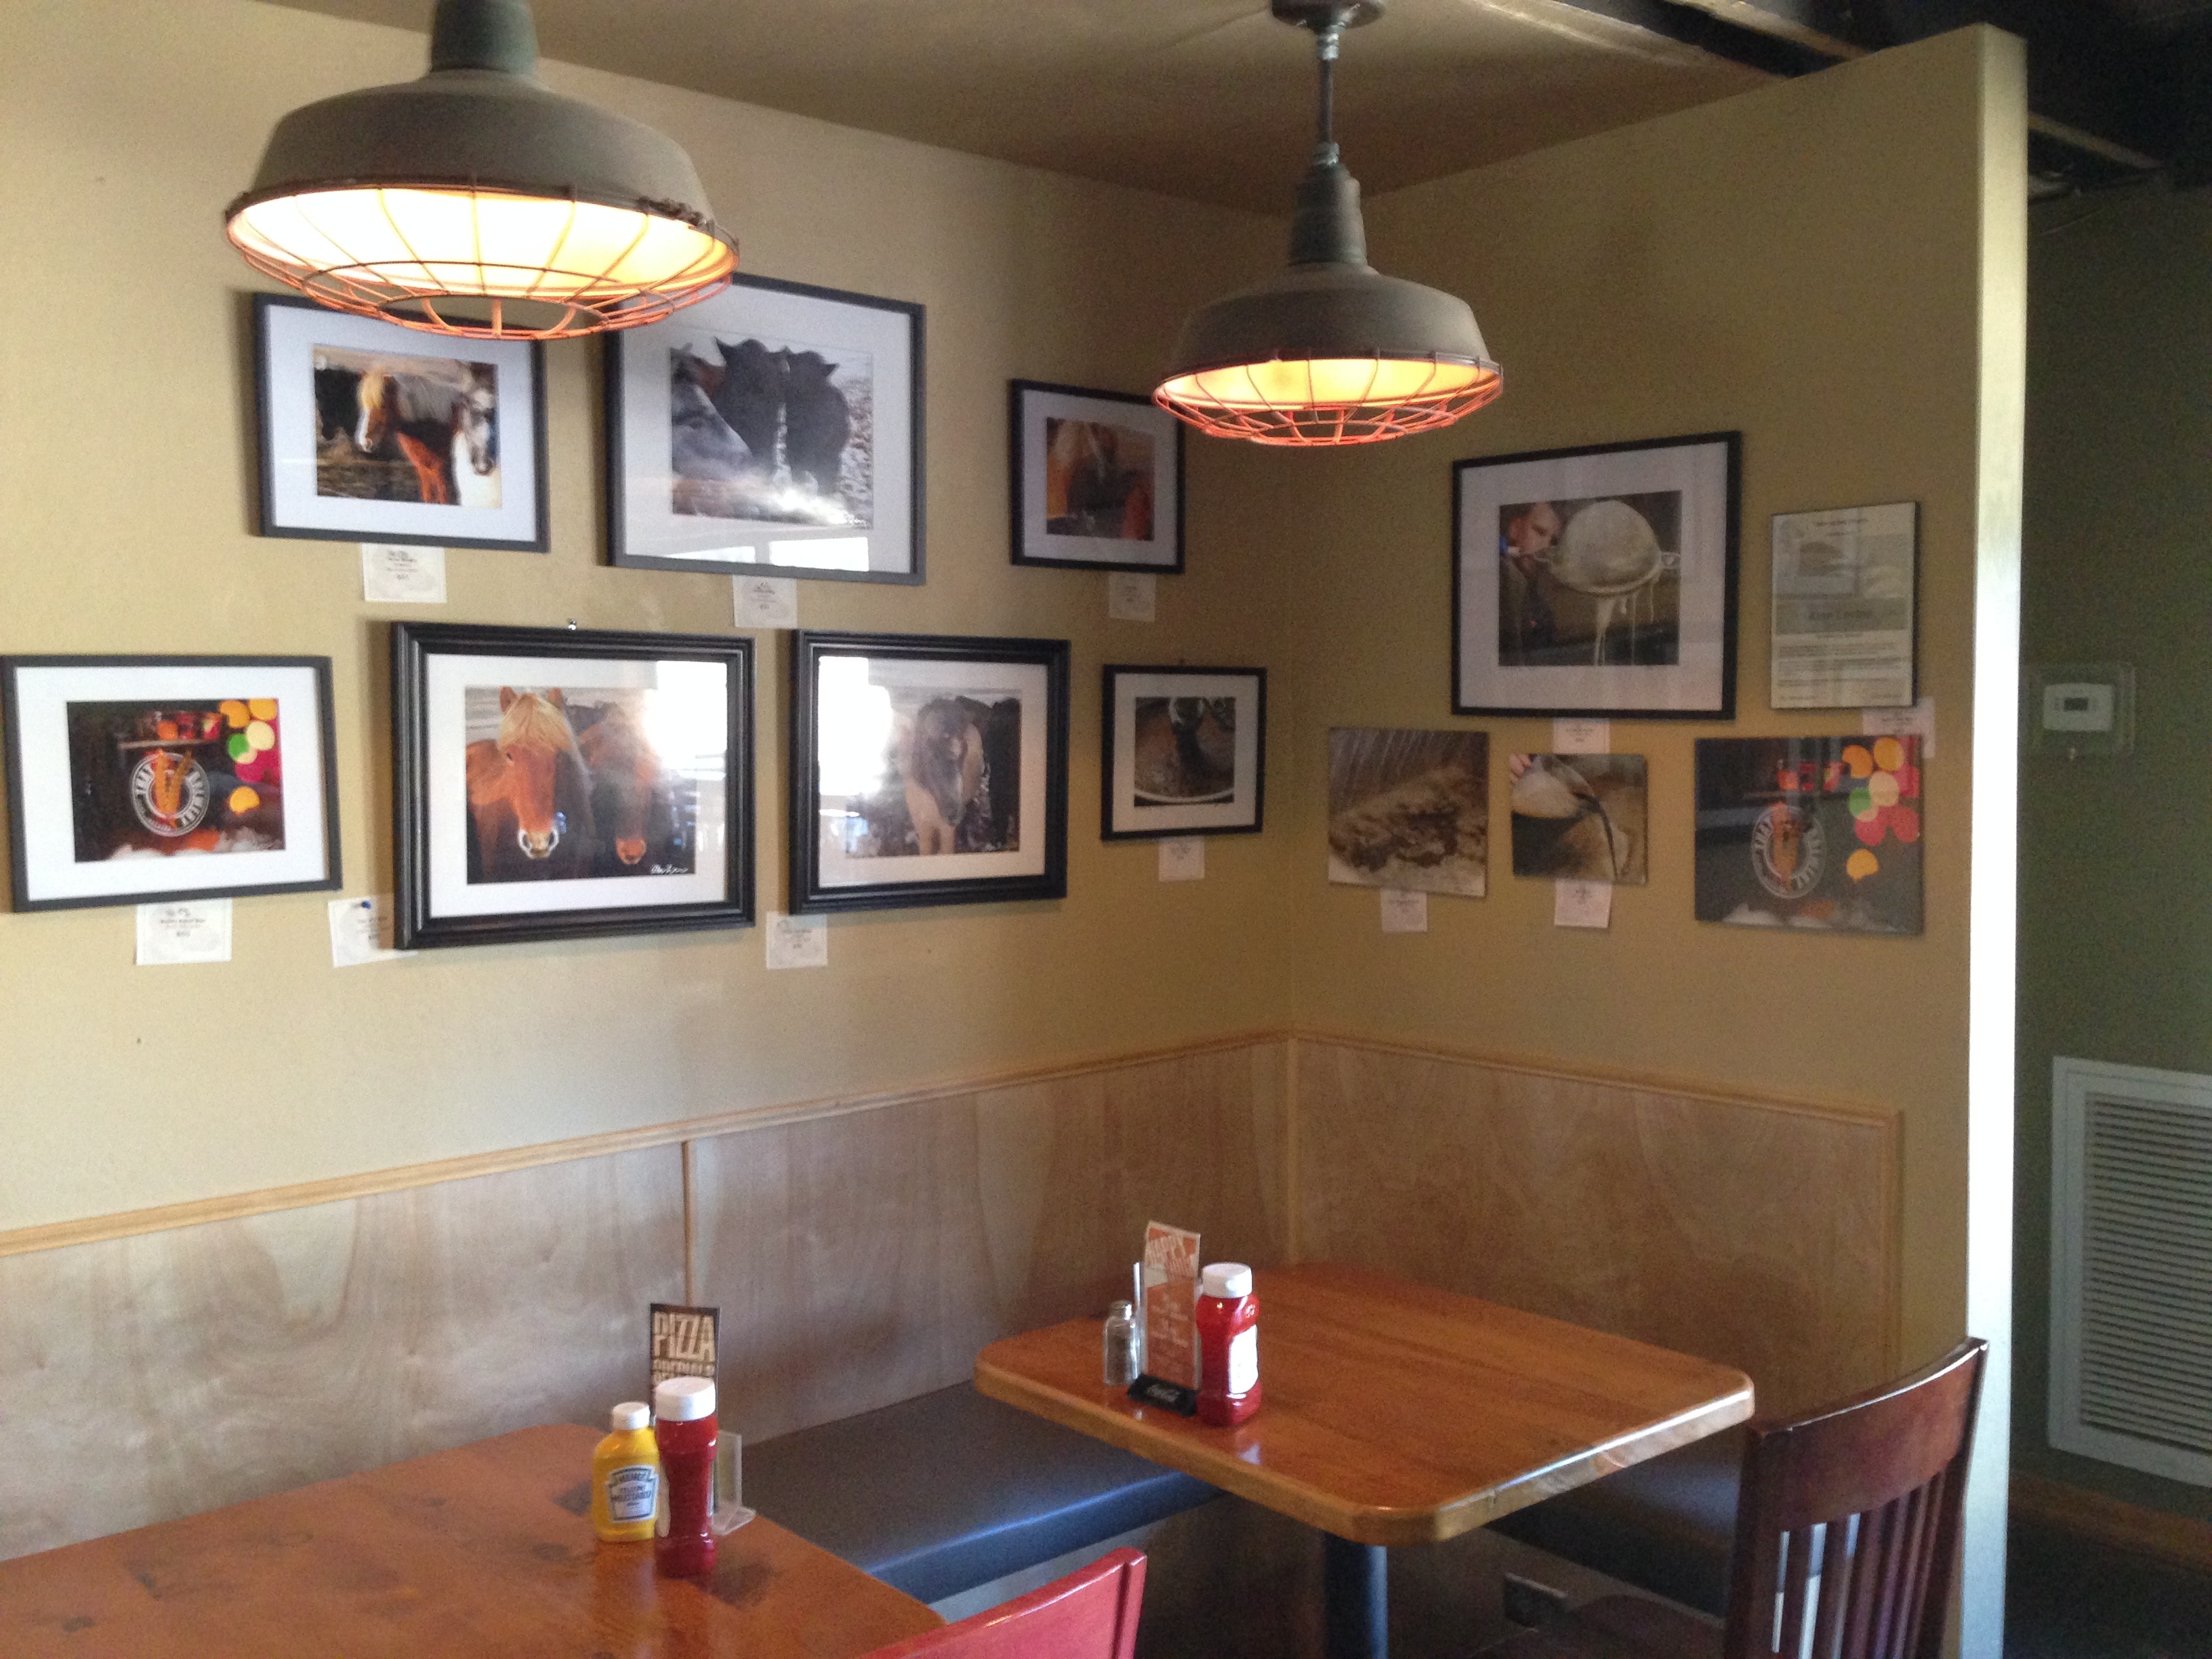
restaurant, home, bar, cottage, property, living room, room, interior design, estate, real estate, dining room